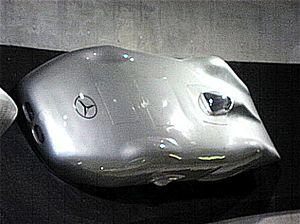
Otto Wilhelm Rudolf Caracciola, dit Rudolf Caracciola, né le 30 janvier 1901 à Remagen dans le royaume de Prusse, sous l'Empire allemand et mort le 28 septembre 1959 à Cassel dans la Hesse, en Allemagne de l'Ouest, est un coureur automobile et moto allemand puis suisse. Il est considéré comme l'un des plus grands pilotes de Grands Prix d'avant-guerre et reconnu pour son perfectionnisme. Son record de victoires au Grand Prix d'Allemagne est toujours inégalé en 2020.